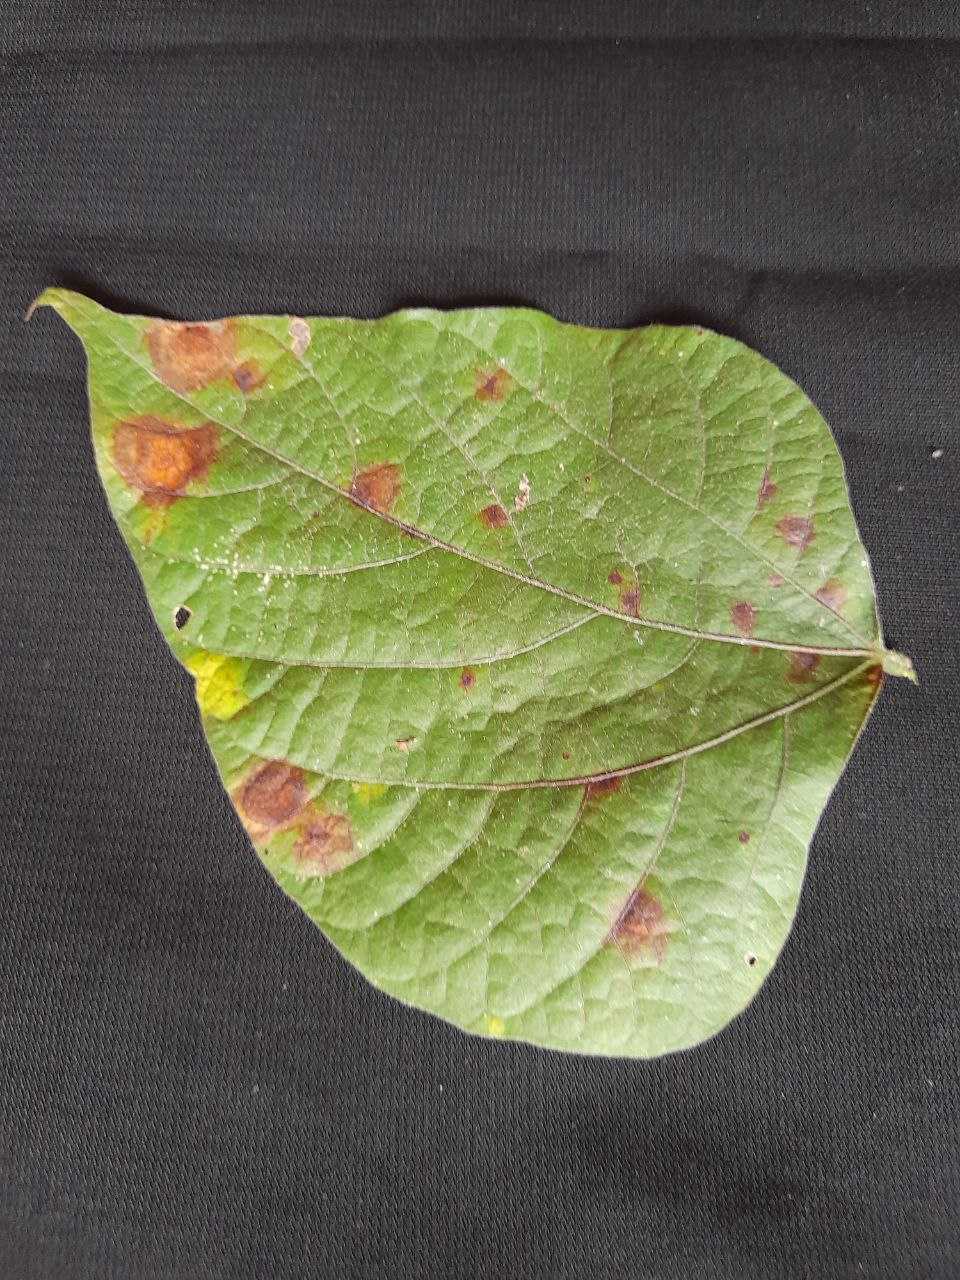
Crop: bean
Leaf condition: Rust